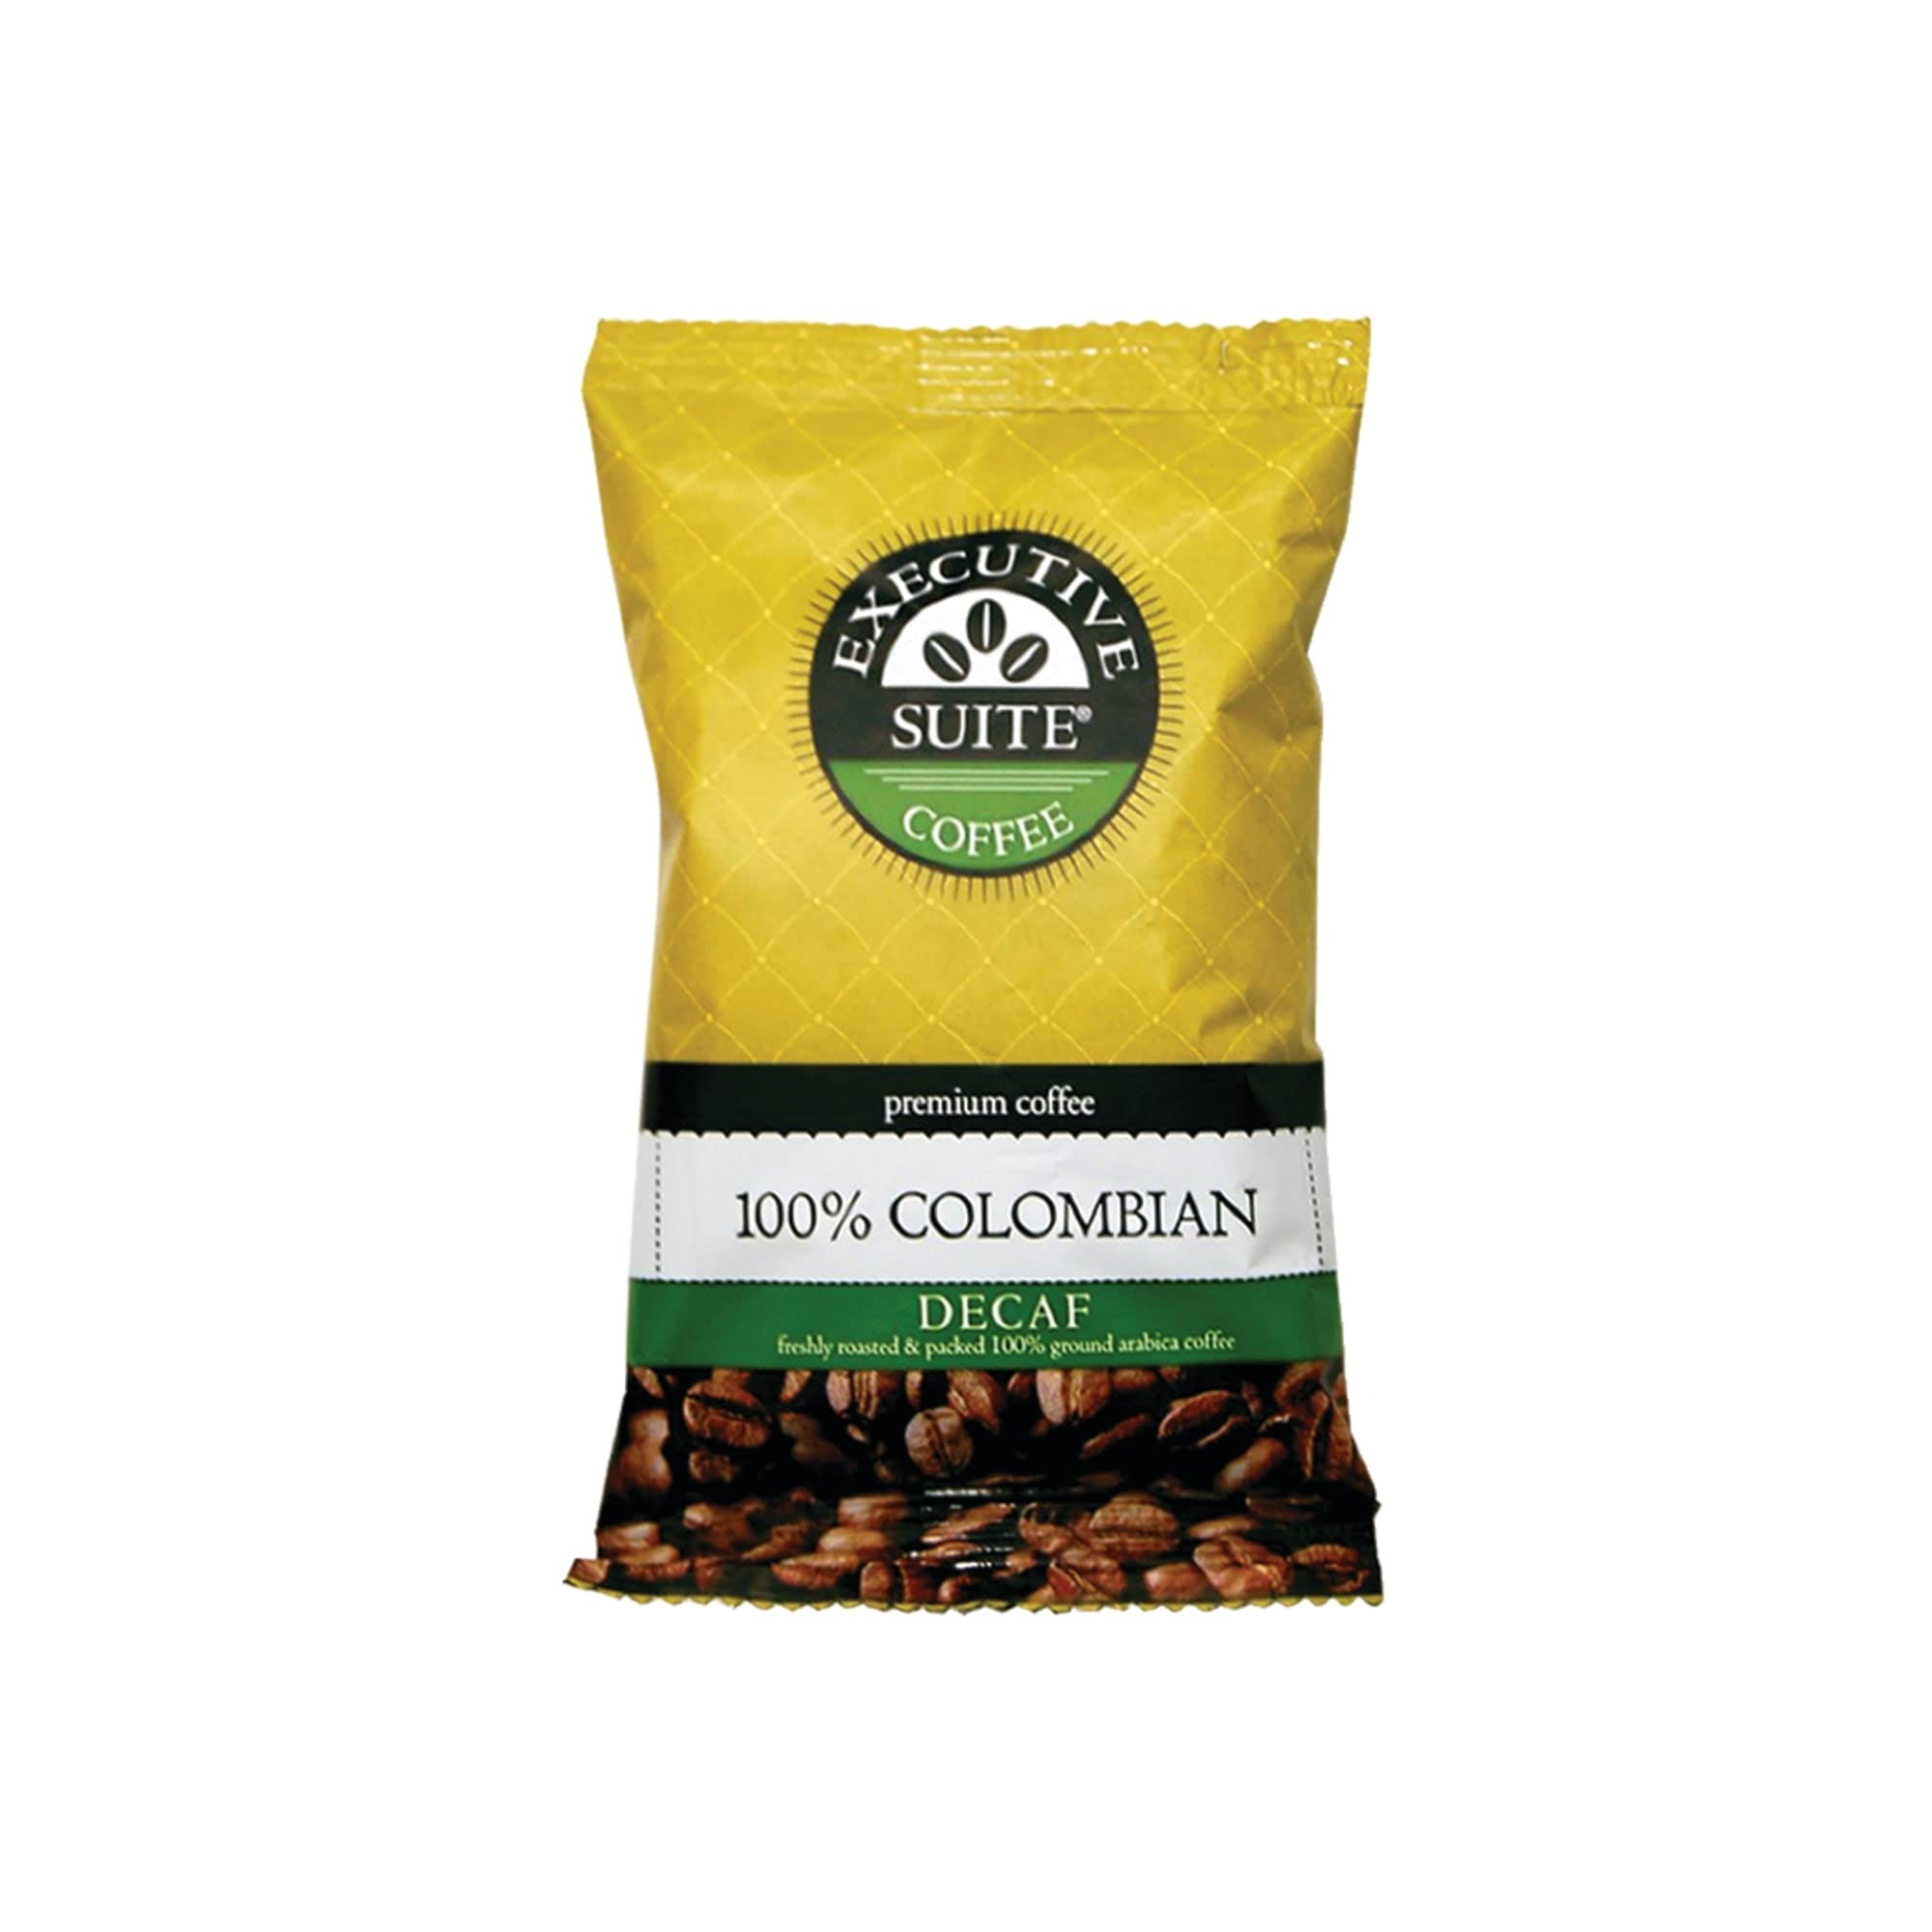
Item Name: Executive Suite 100% Colombian Decaffeinated Coffee, 2 Oz., Box Of 42
Bullet Point 1: Rich, smooth and great tasting
Bullet Point 2: Includes coffee brewing filters.
Product Description: Rich, smooth and great tasting Includes coffee brewing filters. Executive Suite 100% Colombian Decaffeinated Coffee, 2 Oz., Box Of 42 is one of many Coffee available through Office Depot. Made by Executive Suite.
Value: 1.0
Unit: Count

Price: 64.99